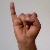
The image shows a hand gesture representing the letter 'I' in Indian Sign Language.